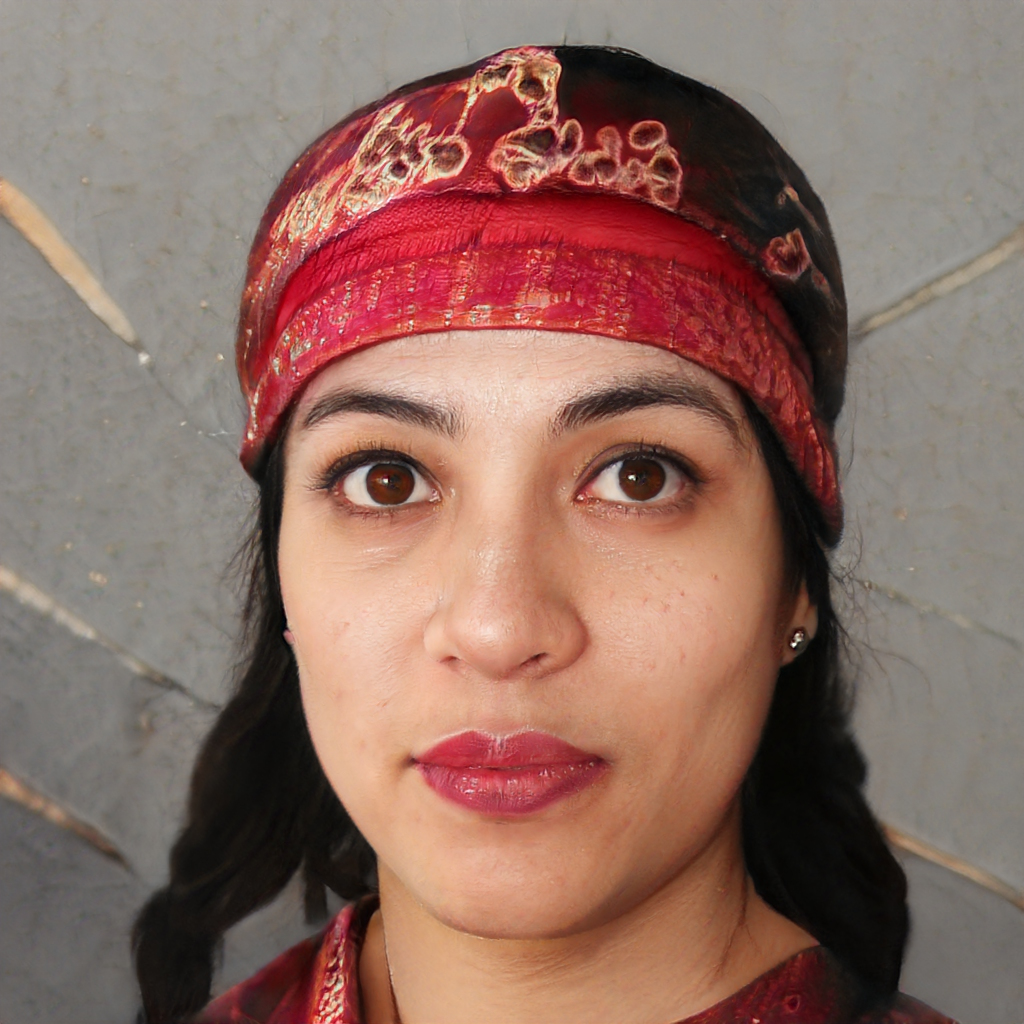
Portrait style: Real Portrait